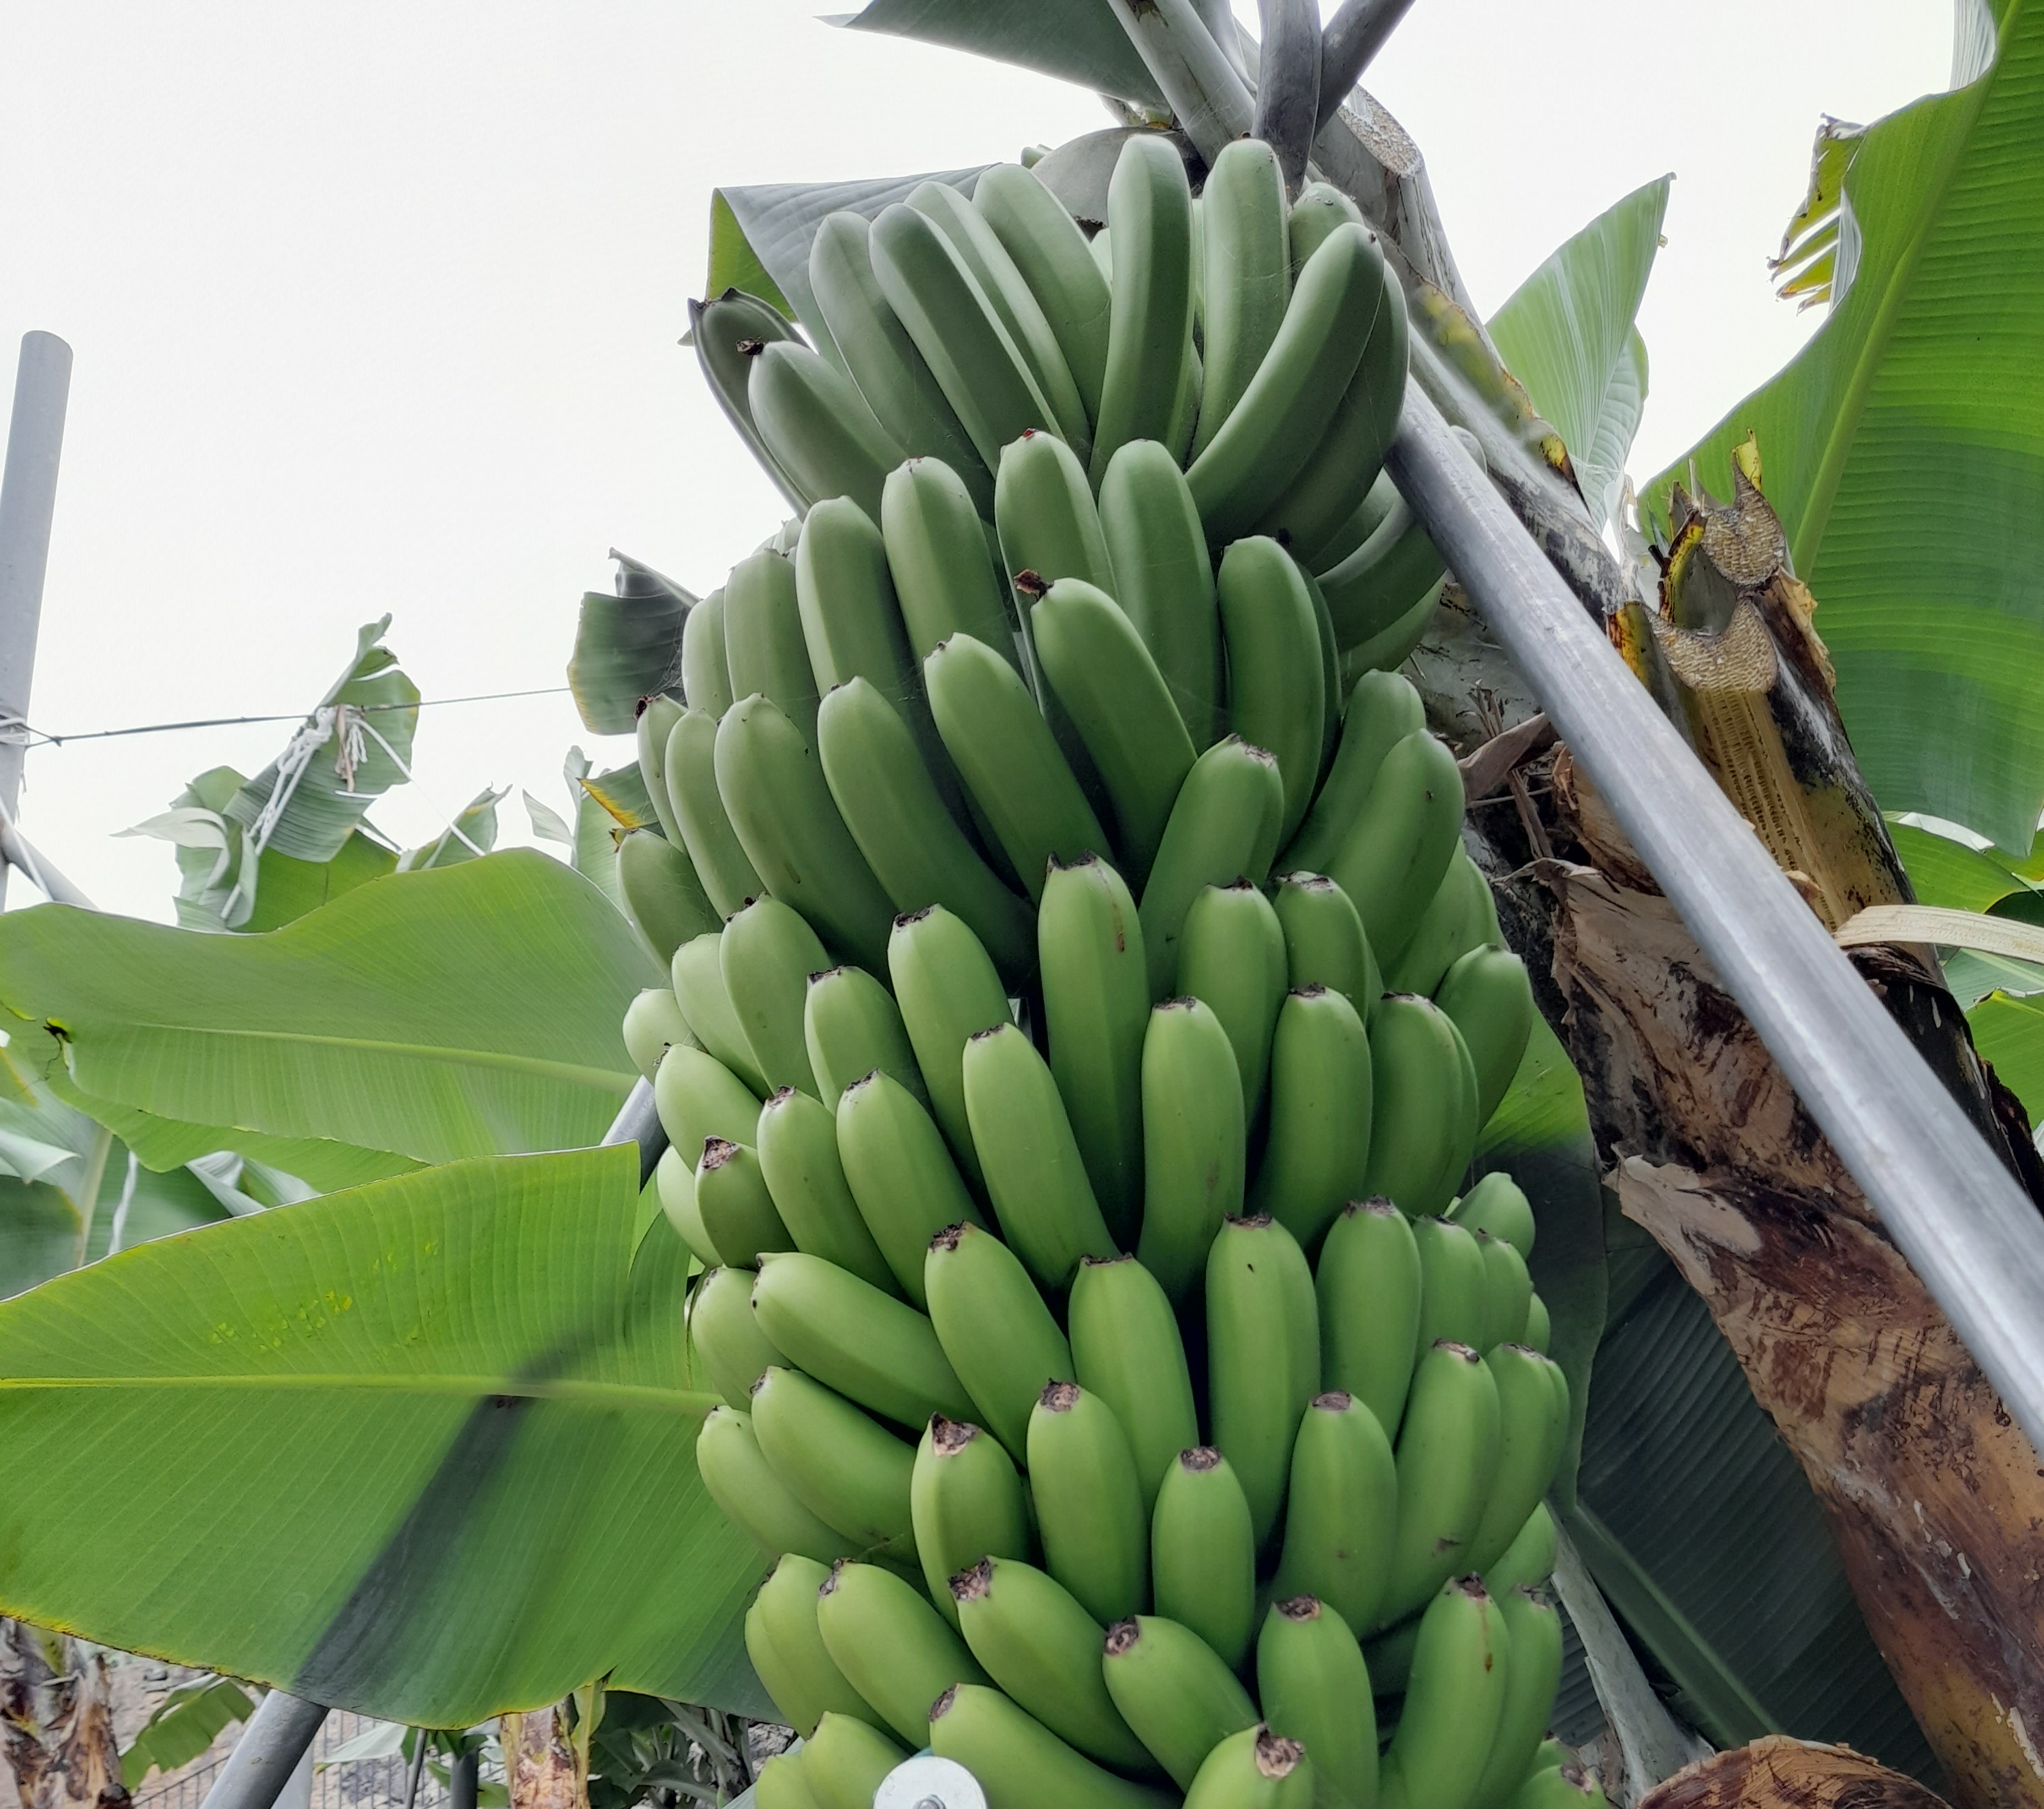
Label: Cut